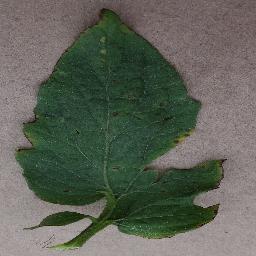
Label: Tomato___Bacterial_spot